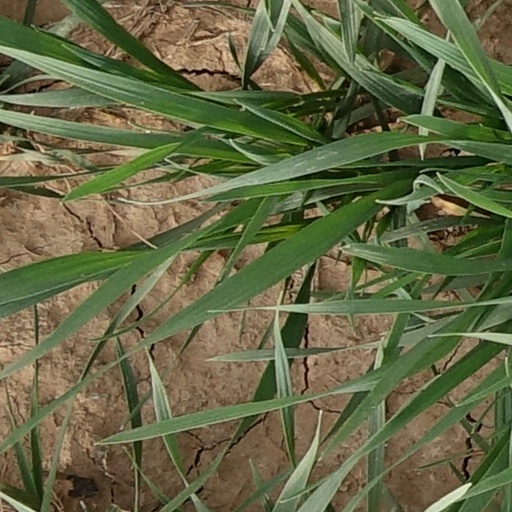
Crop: wheat